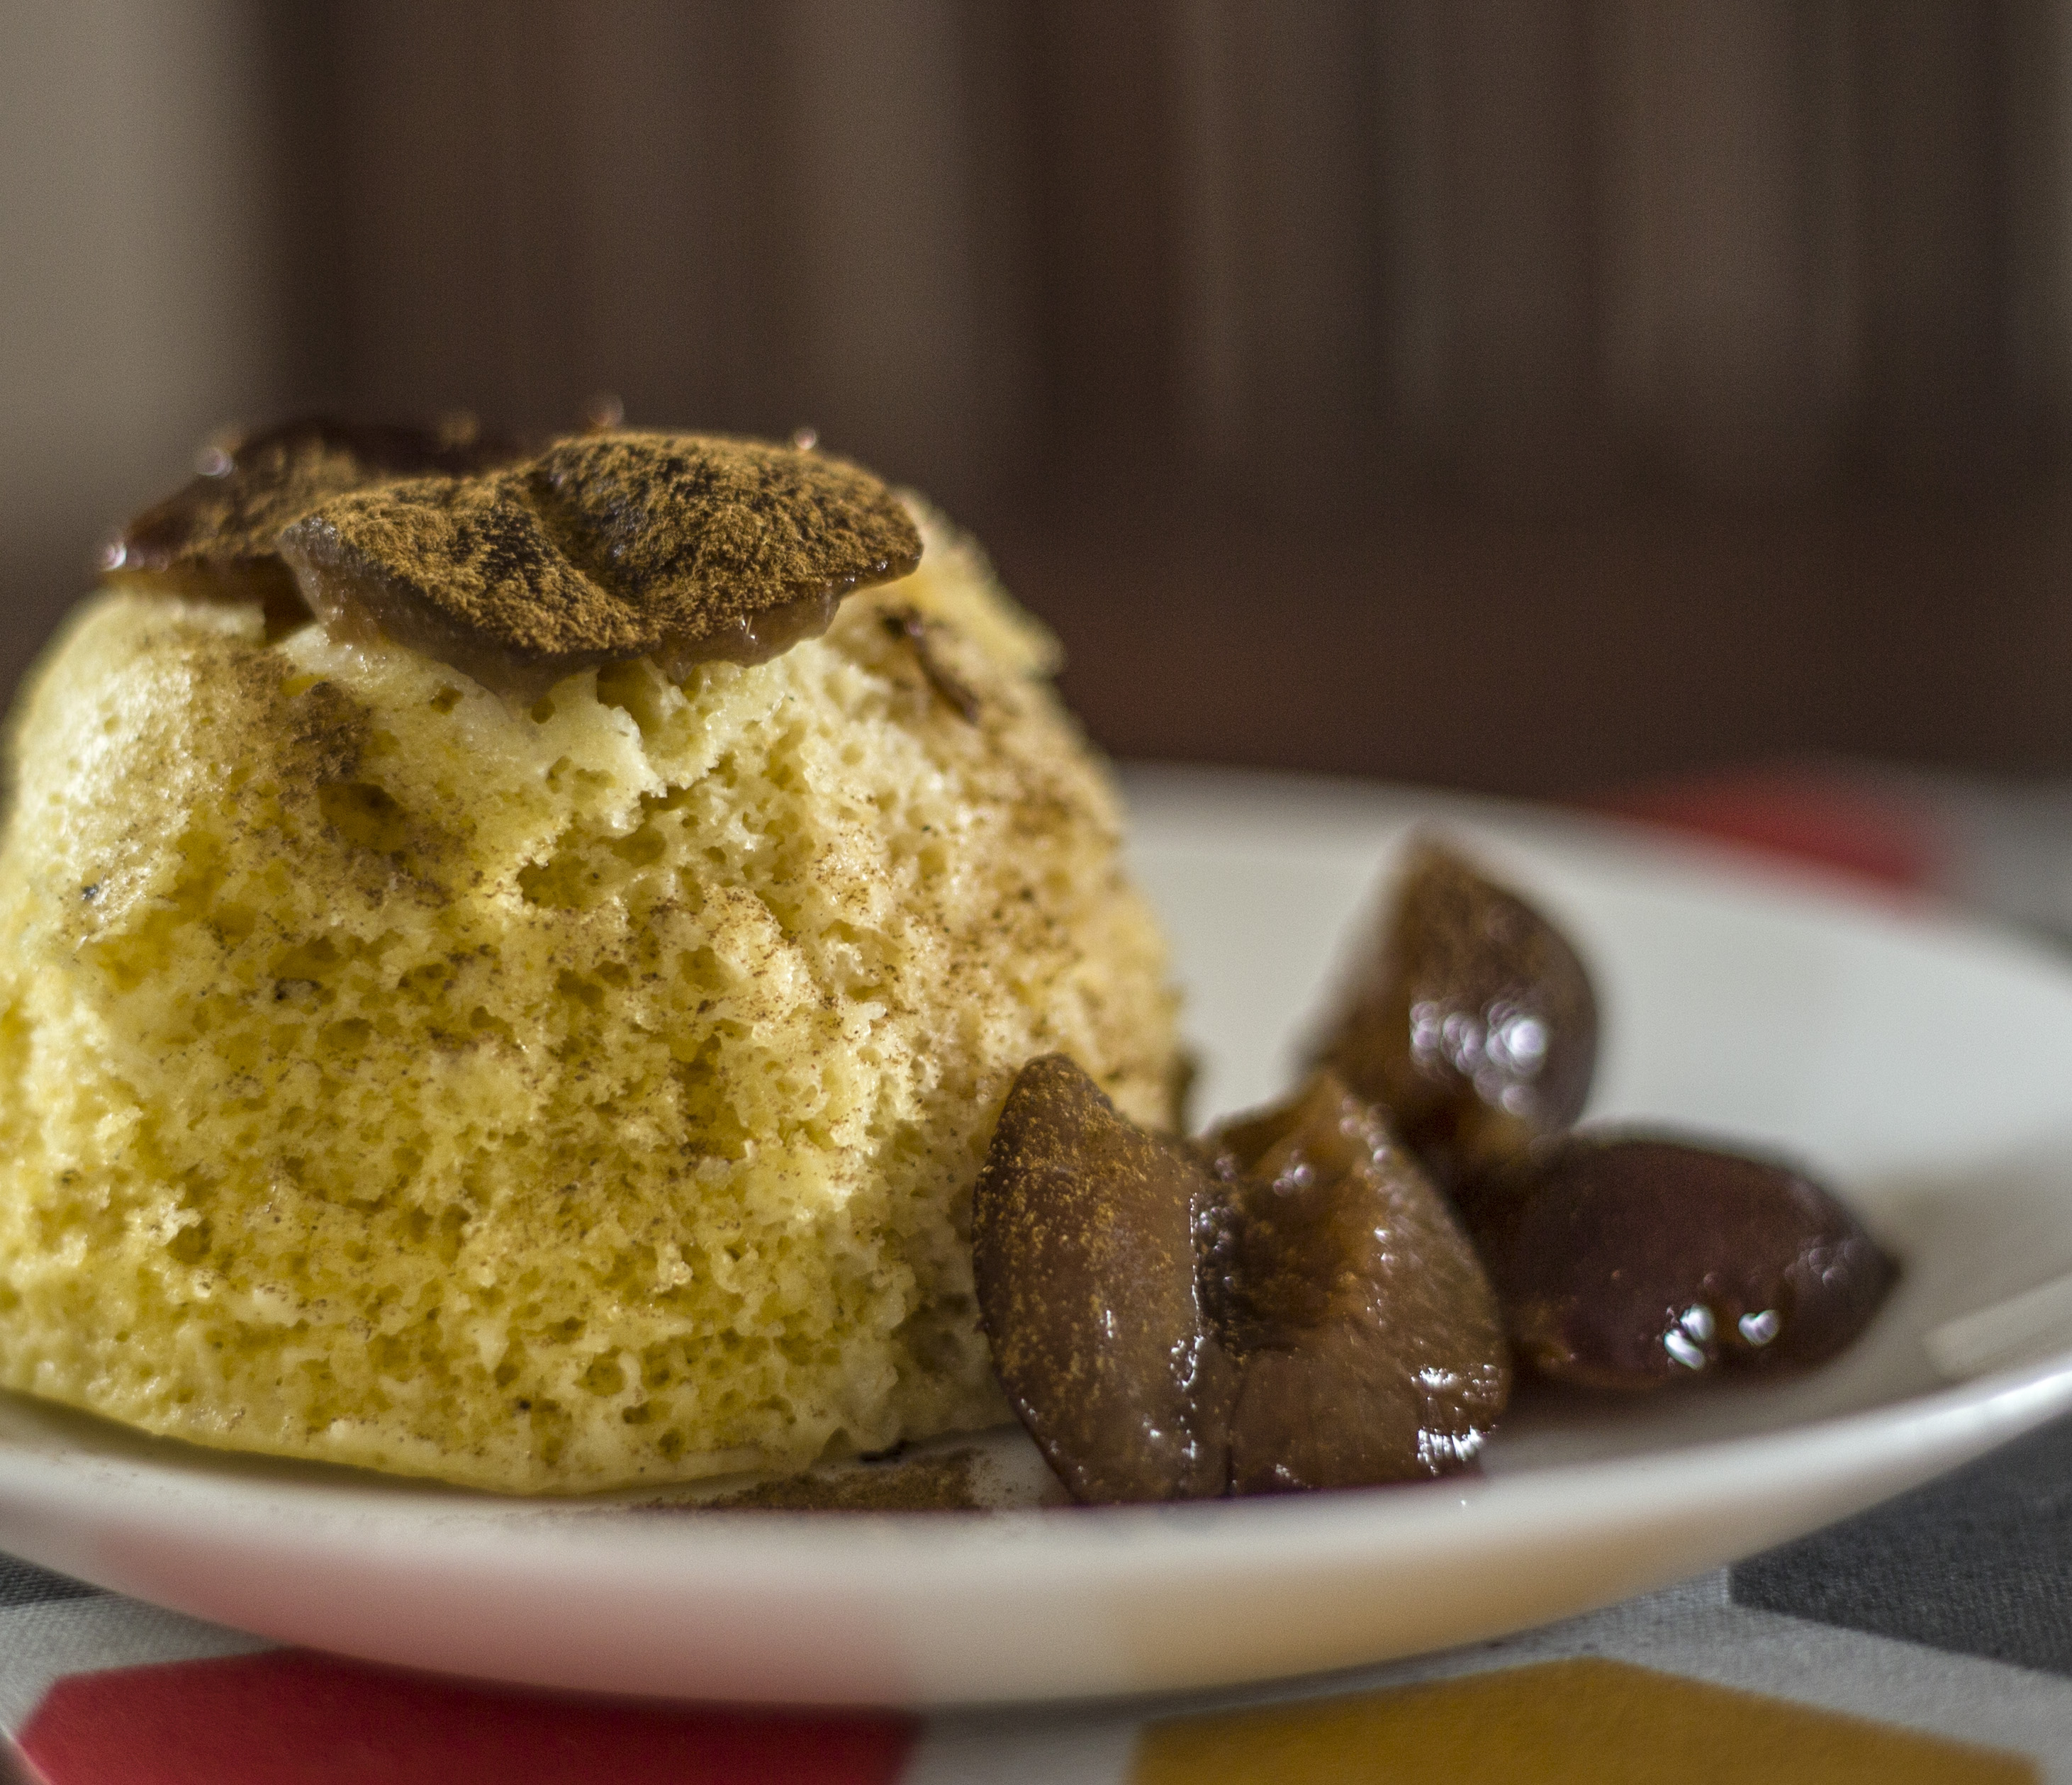
sweet, cinnamon, cake, plum, light, dish, food, cuisine, ingredient, dessert, produce, frozen dessert, dampfnudel